Terminal Island

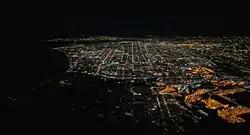
In this night-time aerial photograph of Los Angeles, San Pedro is in the center and right foreground, including part of the brightly lit Terminal Island. The dark peninsula to the left of San Pedro is Palos Verdes.

The island was originally called Isla Raza de Buena Gente and later Rattlesnake Island. It was renamed Terminal Island in 1891.